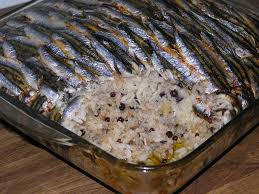
Yemek: hamsi